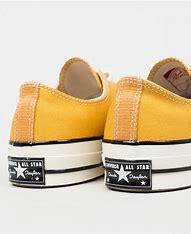
Brand: Converse
Model: Chuck Taylor All Star 70 Ox